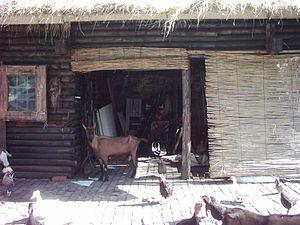
Une ferme à l'intérieure de la Forteresse de Smederevo, Serbie
La forteresse de Smederevo, située à Smederevo en Serbie, était une ville fortifiée du Moyen Âge qui servit temporairement de capitale au pays. Elle fut édifiée par le despote Đurađ Branković dans la première moitié du XVᵉ siècle, durant la période du despotat de Serbie. Vers la fin du XVᵉ siècle, les Turcs lui adjoignirent de nouvelles fortifications. Bien qu'elle ait subi plusieurs sièges des Ottomans et des Serbes, la forteresse demeura relativement indemne. Ce ne fut qu'au cours de la Seconde Guerre mondiale qu'elle subit de sérieux dommages après une série d'explosions en son cœur et des bombardements. La forteresse, qui constitue « l'une des rares cours préservées des souverains serbes du Moyen Âge », est actuellement en phase de restauration. Elle est inscrite sur la liste des monuments culturels d'importance exceptionnelle de la République de Serbie.